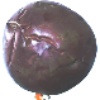
Label: Passion Fruit 1